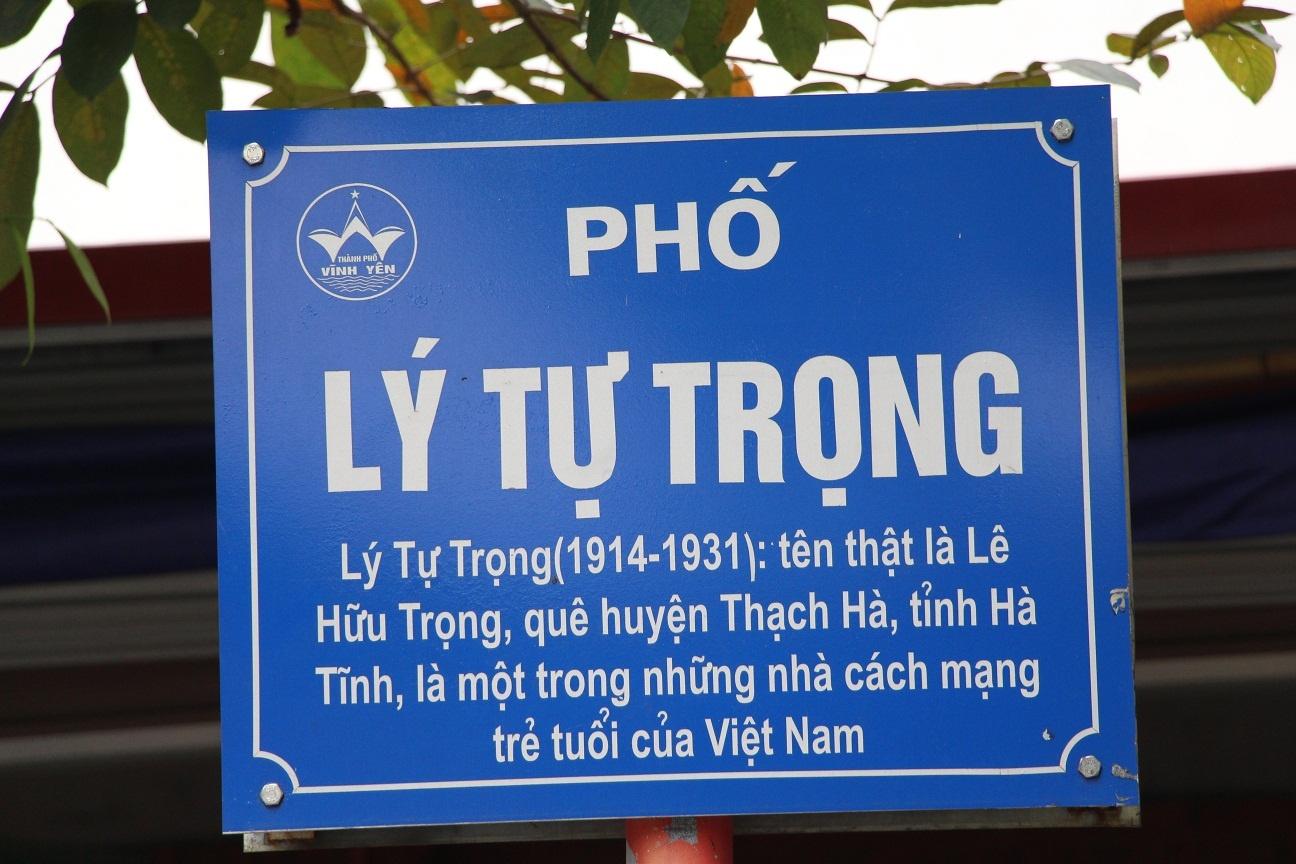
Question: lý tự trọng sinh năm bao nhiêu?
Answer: năm 1914